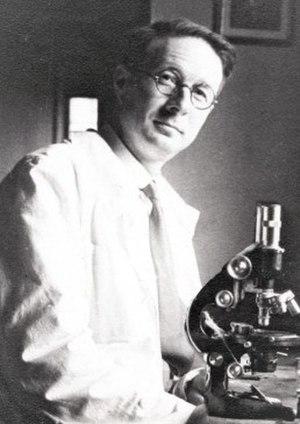
Photo Richard Maire (Collection personnelle)
Robert Kühner, né le 15 mars 1903 à Paris et mort le 27 février 1996 à Lyon, est un mycologue français et Professeur de sciences naturelles, enseignant la botanique, la microbiologie et la mycologie. Ses travaux dans le domaine de la mycologie et plus particulièrement sur les Agaricales font référence.